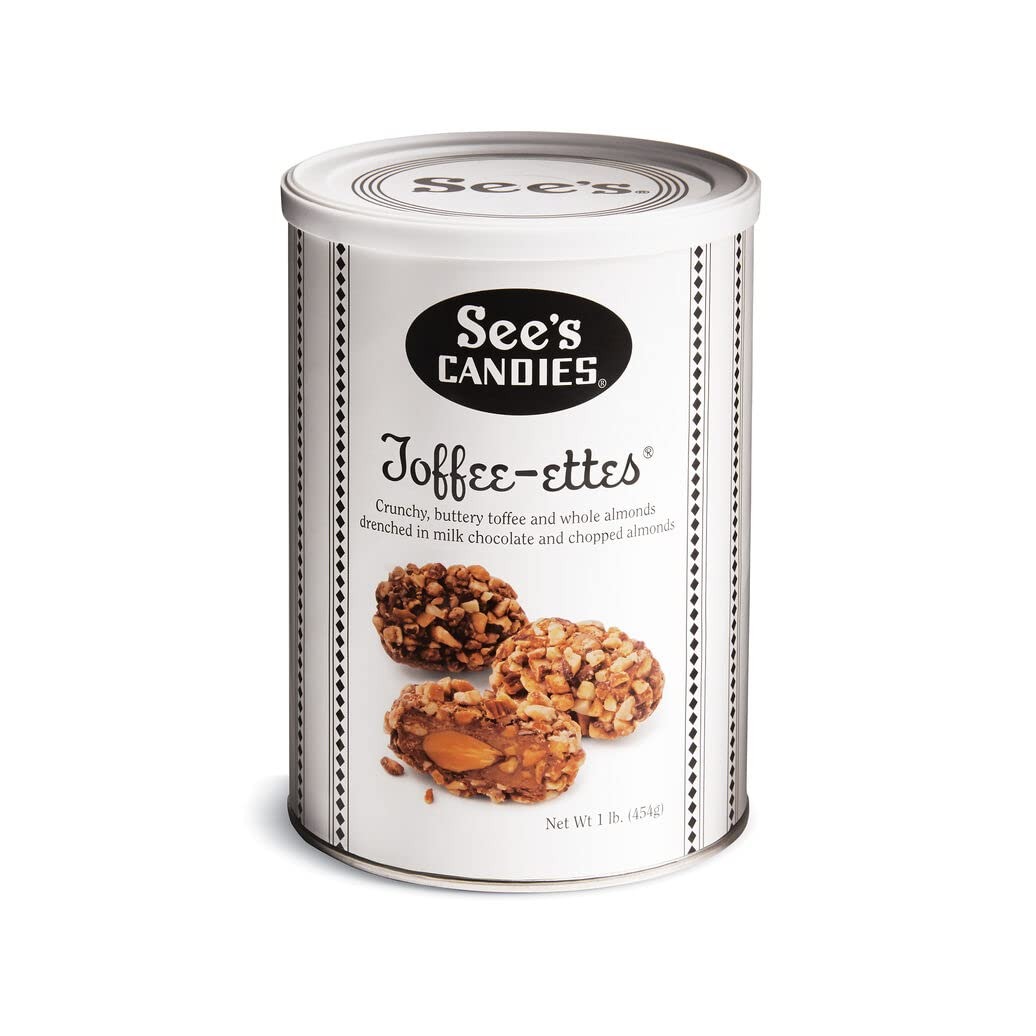
Item Name: See’s Candies 1lb Toffee-ettes
Bullet Point 1: So good you won't want to share. Little nuggets of rich Danish butter toffee and roasted almonds smothered in See's creamy milk chocolate...topped off with even more crunchy almonds.
Bullet Point 2: Made Mary See's way, with no added preservatives, since 1921.
Bullet Point 3: To ensure the highest quality, heat sensitive candies are shipped with ice packs and in insulated packaging during warmer months.
Product Description: So good you won't want to share. Little nuggets of rich Danish butter toffee and roasted almonds smothered in See's creamy milk chocolate...topped off with even more crunchy almonds.
Value: 16.0
Unit: Ounce

Price: 25.2